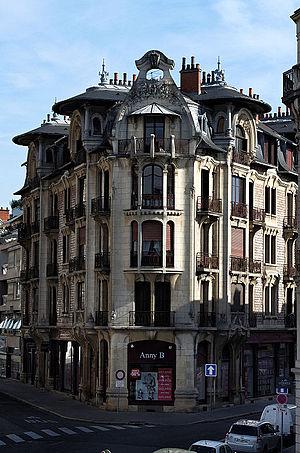
Immeuble construit par Louis Perreau, à l'angle des rues du Château et du Temple à Dijon.
Louis Lazare Marie Perreau né le 26 septembre 1868 à Saint-Léger-de-Fourches, et mort à Dijon le 9 février 1925 est un architecte français qui a bâti essentiellement à Dijon.
Dijon est une commune française, préfecture du département de la Côte-d'Or et chef-lieu de la région Bourgogne-Franche-Comté. Elle se situe entre le bassin parisien et le bassin rhodanien, sur l'axe Paris-Lyon-Méditerranée, à 310 kilomètres au sud-est de Paris et 190 kilomètres au nord de Lyon.
L'Art nouveau, Modern style ou style nouille est un mouvement artistique de la fin du XIXᵉ et du début du XXᵉ siècle qui s'appuie sur l'esthétique des lignes courbes.